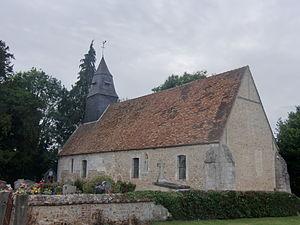
Église de Saint-Léger-du-Gennetey (Eure, Normandie, France)
La liste des sites classés de l'Eure présente les sites classés du département de l'Eure. Selon une mesure du 14 octobre 2014, ils sont au nombre de 154, couvrant une superficie de 12 562 hectares, soit 2,07 % du département.
Saint-Léger-du-Gennetey est une commune française située dans le département de l'Eure, en région Normandie.